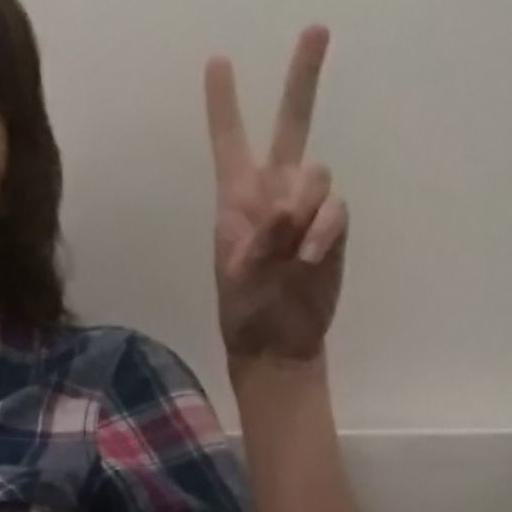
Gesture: peace